Dongdaqiao station

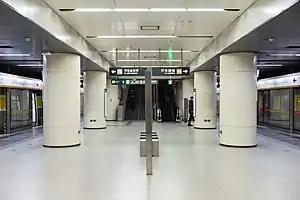
Platform

Dongdaqiao is a station on Line 6 of the Beijing Subway. This station opened on December 30, 2012.